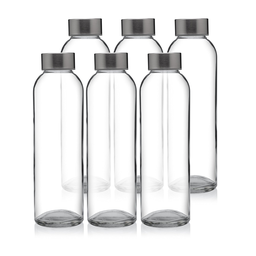
Label: glass